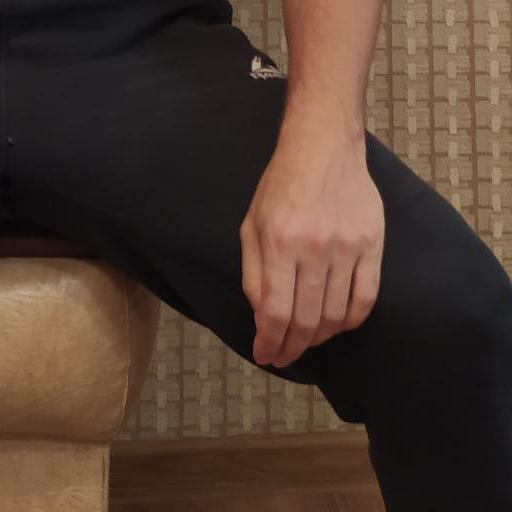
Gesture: no_gesture